Thomas White (Australian politician)

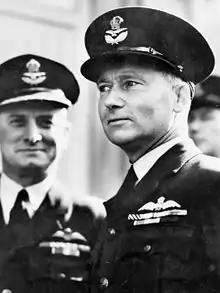
Informal head-and-shoulders portrait of Thomas Walter White wearing a peaked cap

Following the outbreak of the Second World War, White transferred from the CMF to the Citizen Air Force, the active reserve of the Royal Australian Air Force (RAAF), as a flight lieutenant (temporary squadron leader). He took leave from parliament in April 1940 and was appointed the inaugural commanding officer of No.1 Initial Training School (ITS) at Somers, Victoria. In this capacity he was responsible for the first group of Empire Air Training Scheme (EATS) trainees in Australia, thirty-five student aircrew. In the September 1940 federal election, White defeated Labor's Charles Sandford with 43,876 votes to 17,135. He relinquished command of No.1 ITS in September 1941; at this time the school had more than nine hundred pupils. White was subsequently posted to England, initially to oversee the Australian contingent at RAF Station Bournemouth. Arriving at Bournemouth as a wing commander in November 1941, he proceeded to organise EATS graduates from Australia into their own distinct section under the RAF's No.3 Personnel Reception Centre. He also facilitated improvements in accommodation, services, and postings for the Australians at Bournemouth. In June 1942, he became RAAF Liaison Officer at RAF Flying Training Command, where he worked to improve procedures for commissioning and promoting Australian airmen.